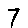
Label: 7